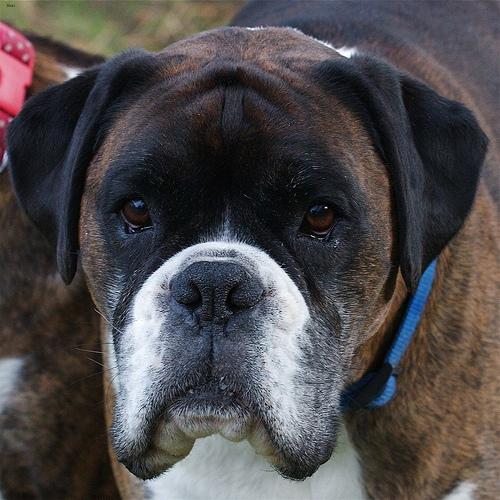
Breed: boxer